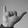
ASL letter: Y